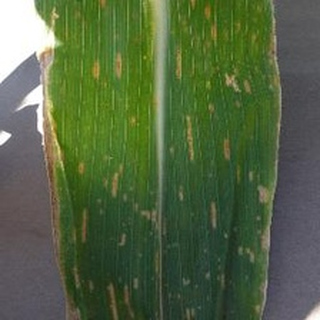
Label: corn_gray_leaf_spot